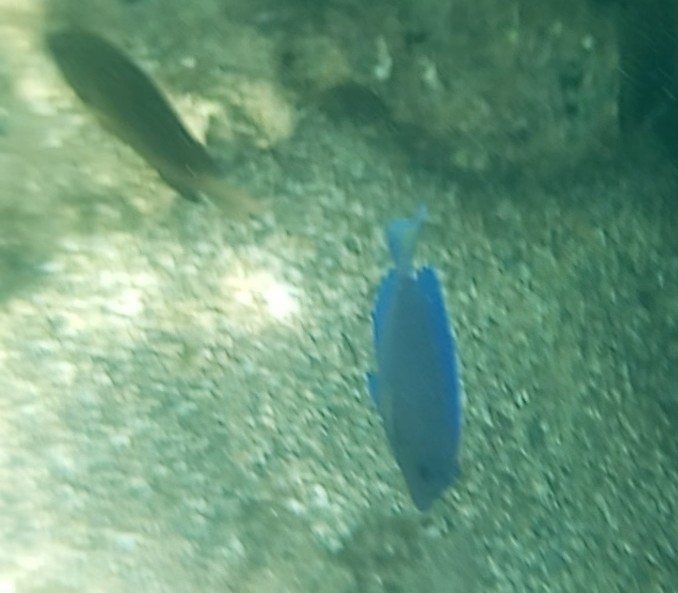
Acanthurus coeruleus (Atlantic Blue Tang)